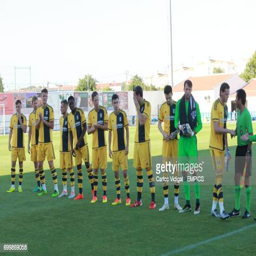
players line up before the game